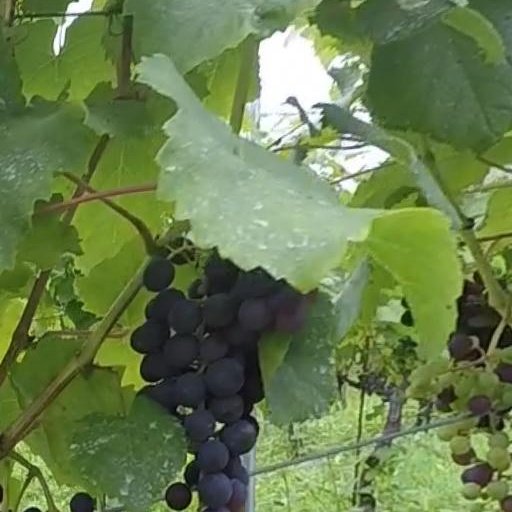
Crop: grape